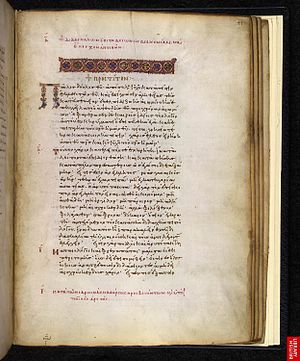
Paulus' Brev til Titus
Første side i Paulus' Brev til Titus i Minuscule 699 angiver titlen 'προς τιτον, "Til Titus."
Paulus' Brev til Titus er det 17. skrift i Det Nye Testamente, og det sidste af de pastorale breve. Ifølge brevet selv er det skrevet af Paulus til sin medarbejder Titus, der netop er på Kreta for at ordne forskellige menighedsforhold på øen. Paulus skriver derfor for at vejlede sin medarbejder og udstikke retningslinjer for forordningen af ældste i menigheden og for hvordan de kristne bør leve.